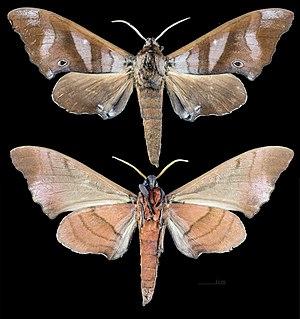
Marumba est un genre d'insectes lépidoptères de la famille des Sphingidae, à la sous-famille des Smerinthinae et à la tribu des Smerinthini.